Vaishnava Nambi and Thirukurungudivalli Nachiar temple

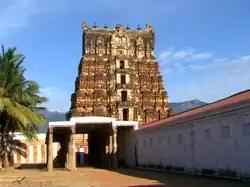
Image of the temple tower

As per accounts in the "Varaha Purana", a treatise of Varaha, an avatar of Vishnu, Varaha preferred to stay at this place with his consort Varahi in a small form and hence came to be known as Thirkurungudi (literally meaning a small house).